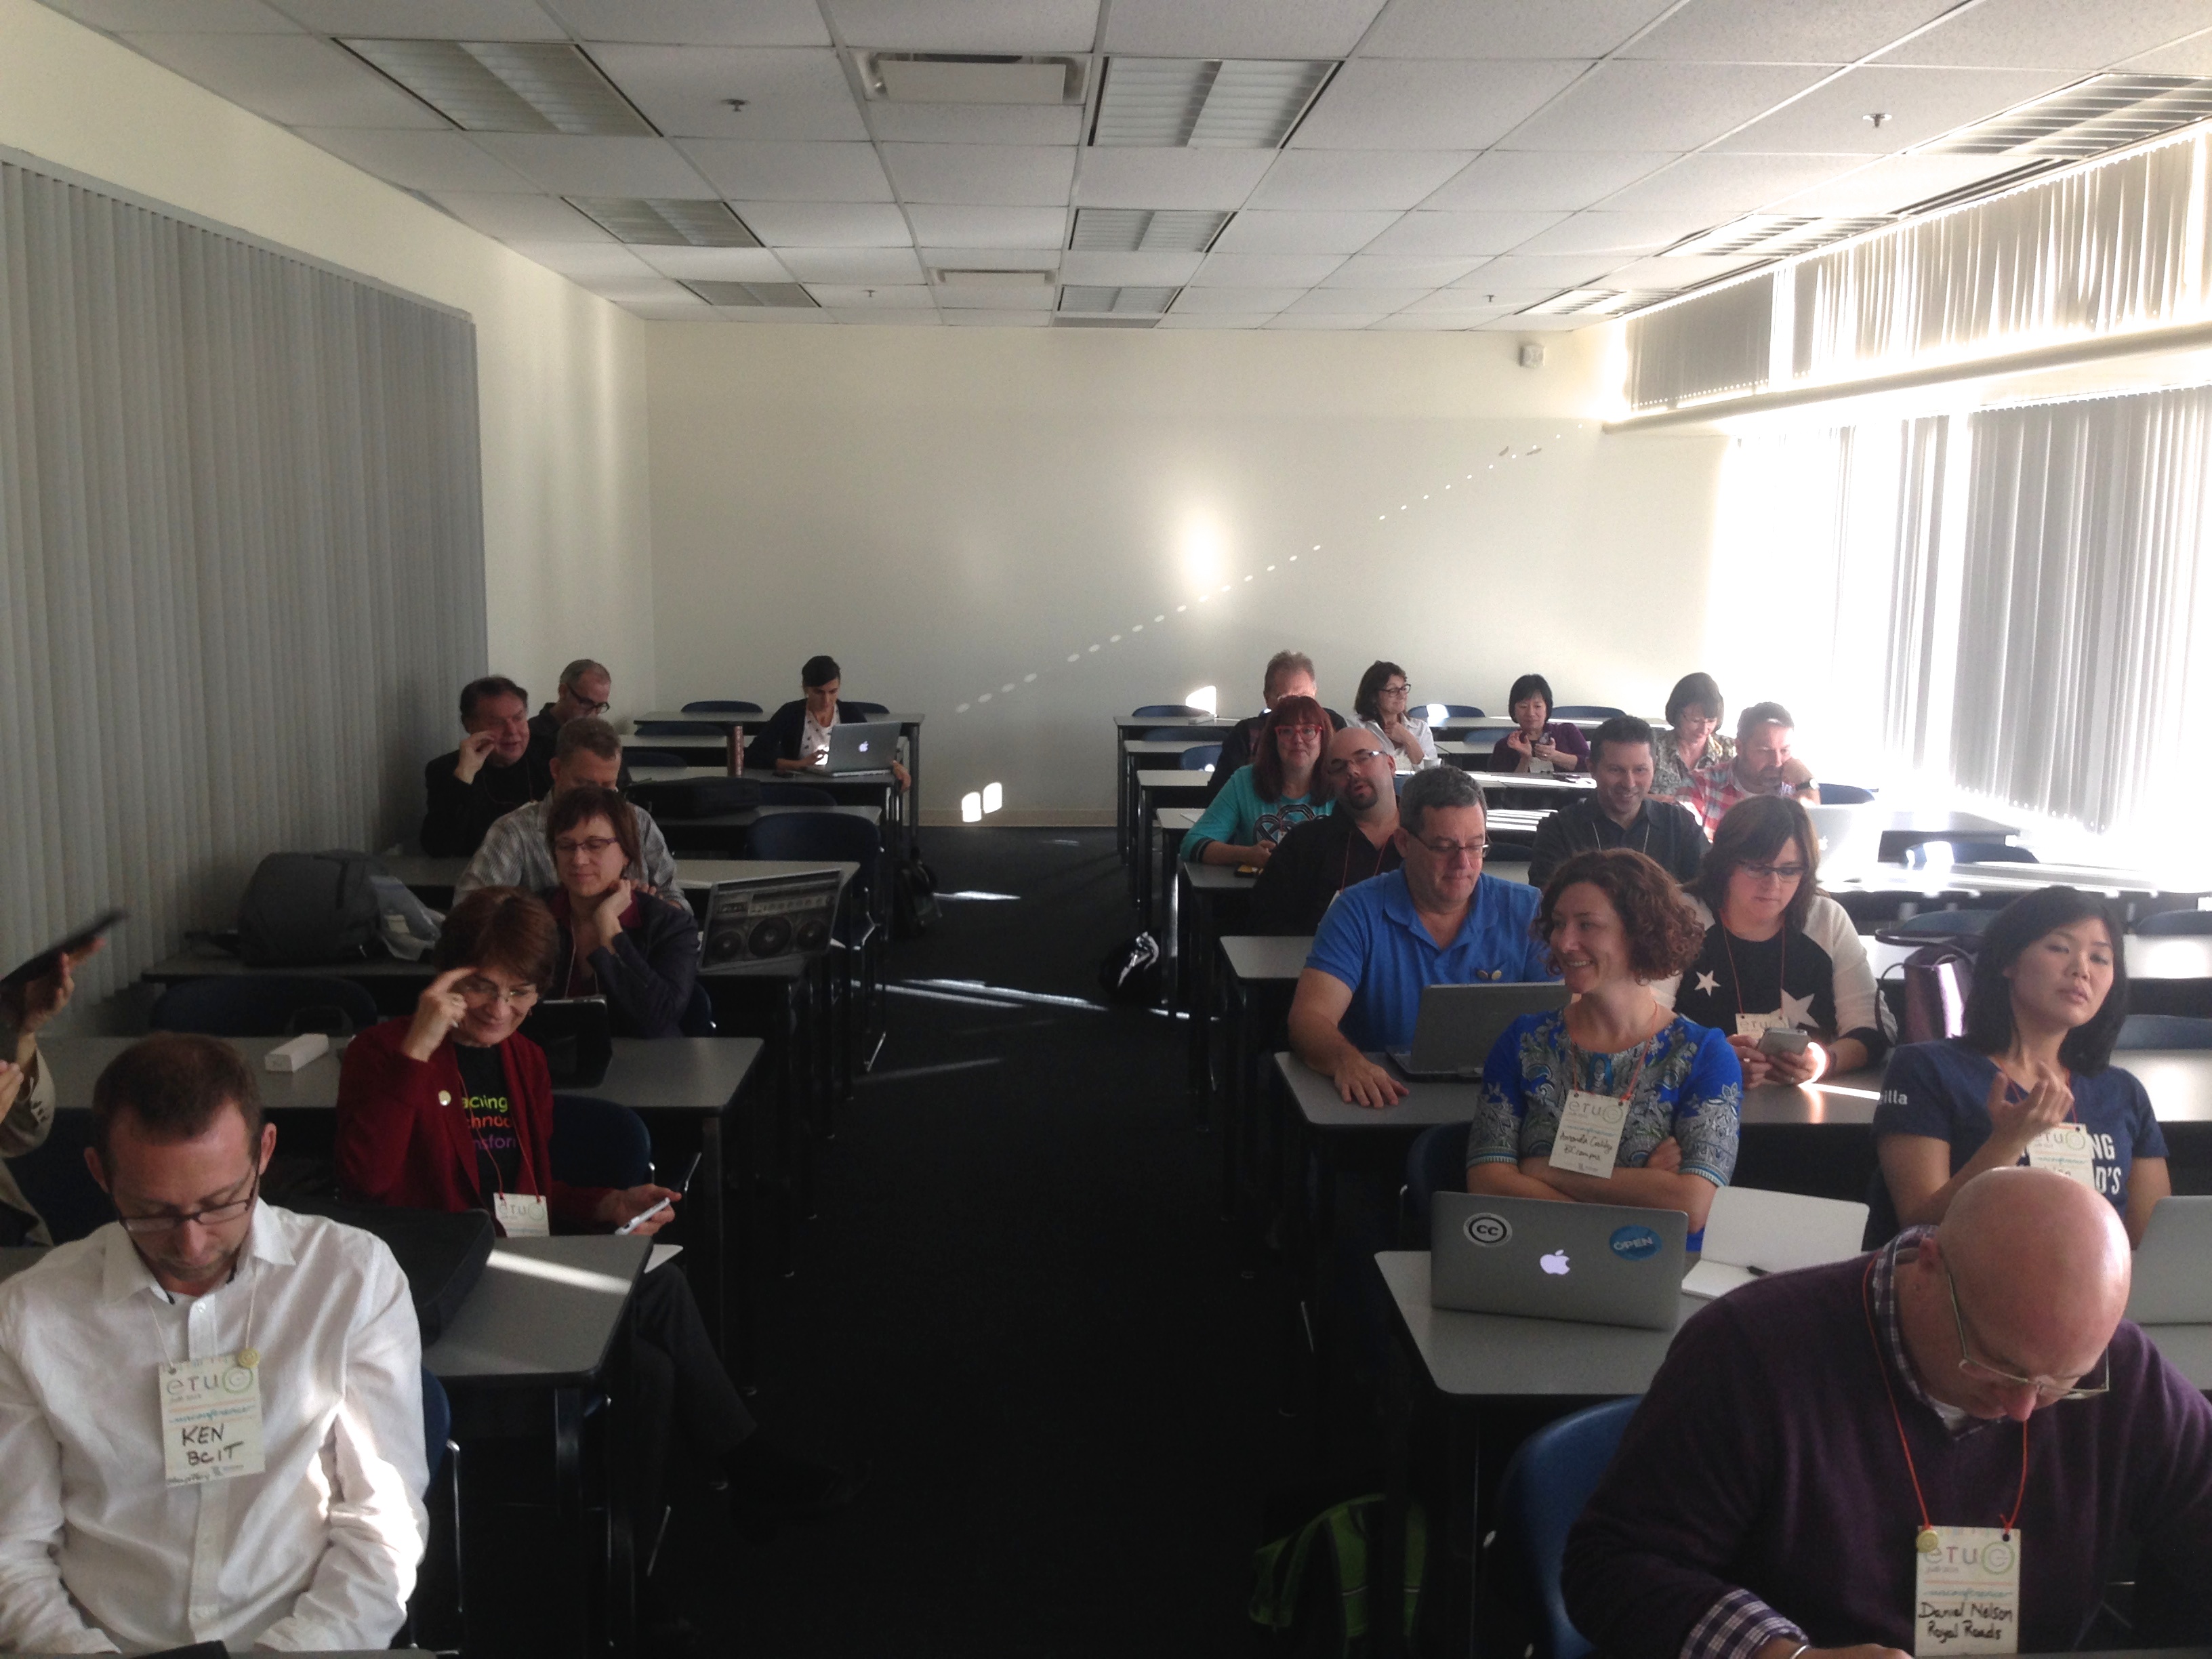
meeting, lecture, etug, seminar, academic conference